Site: brandenburg
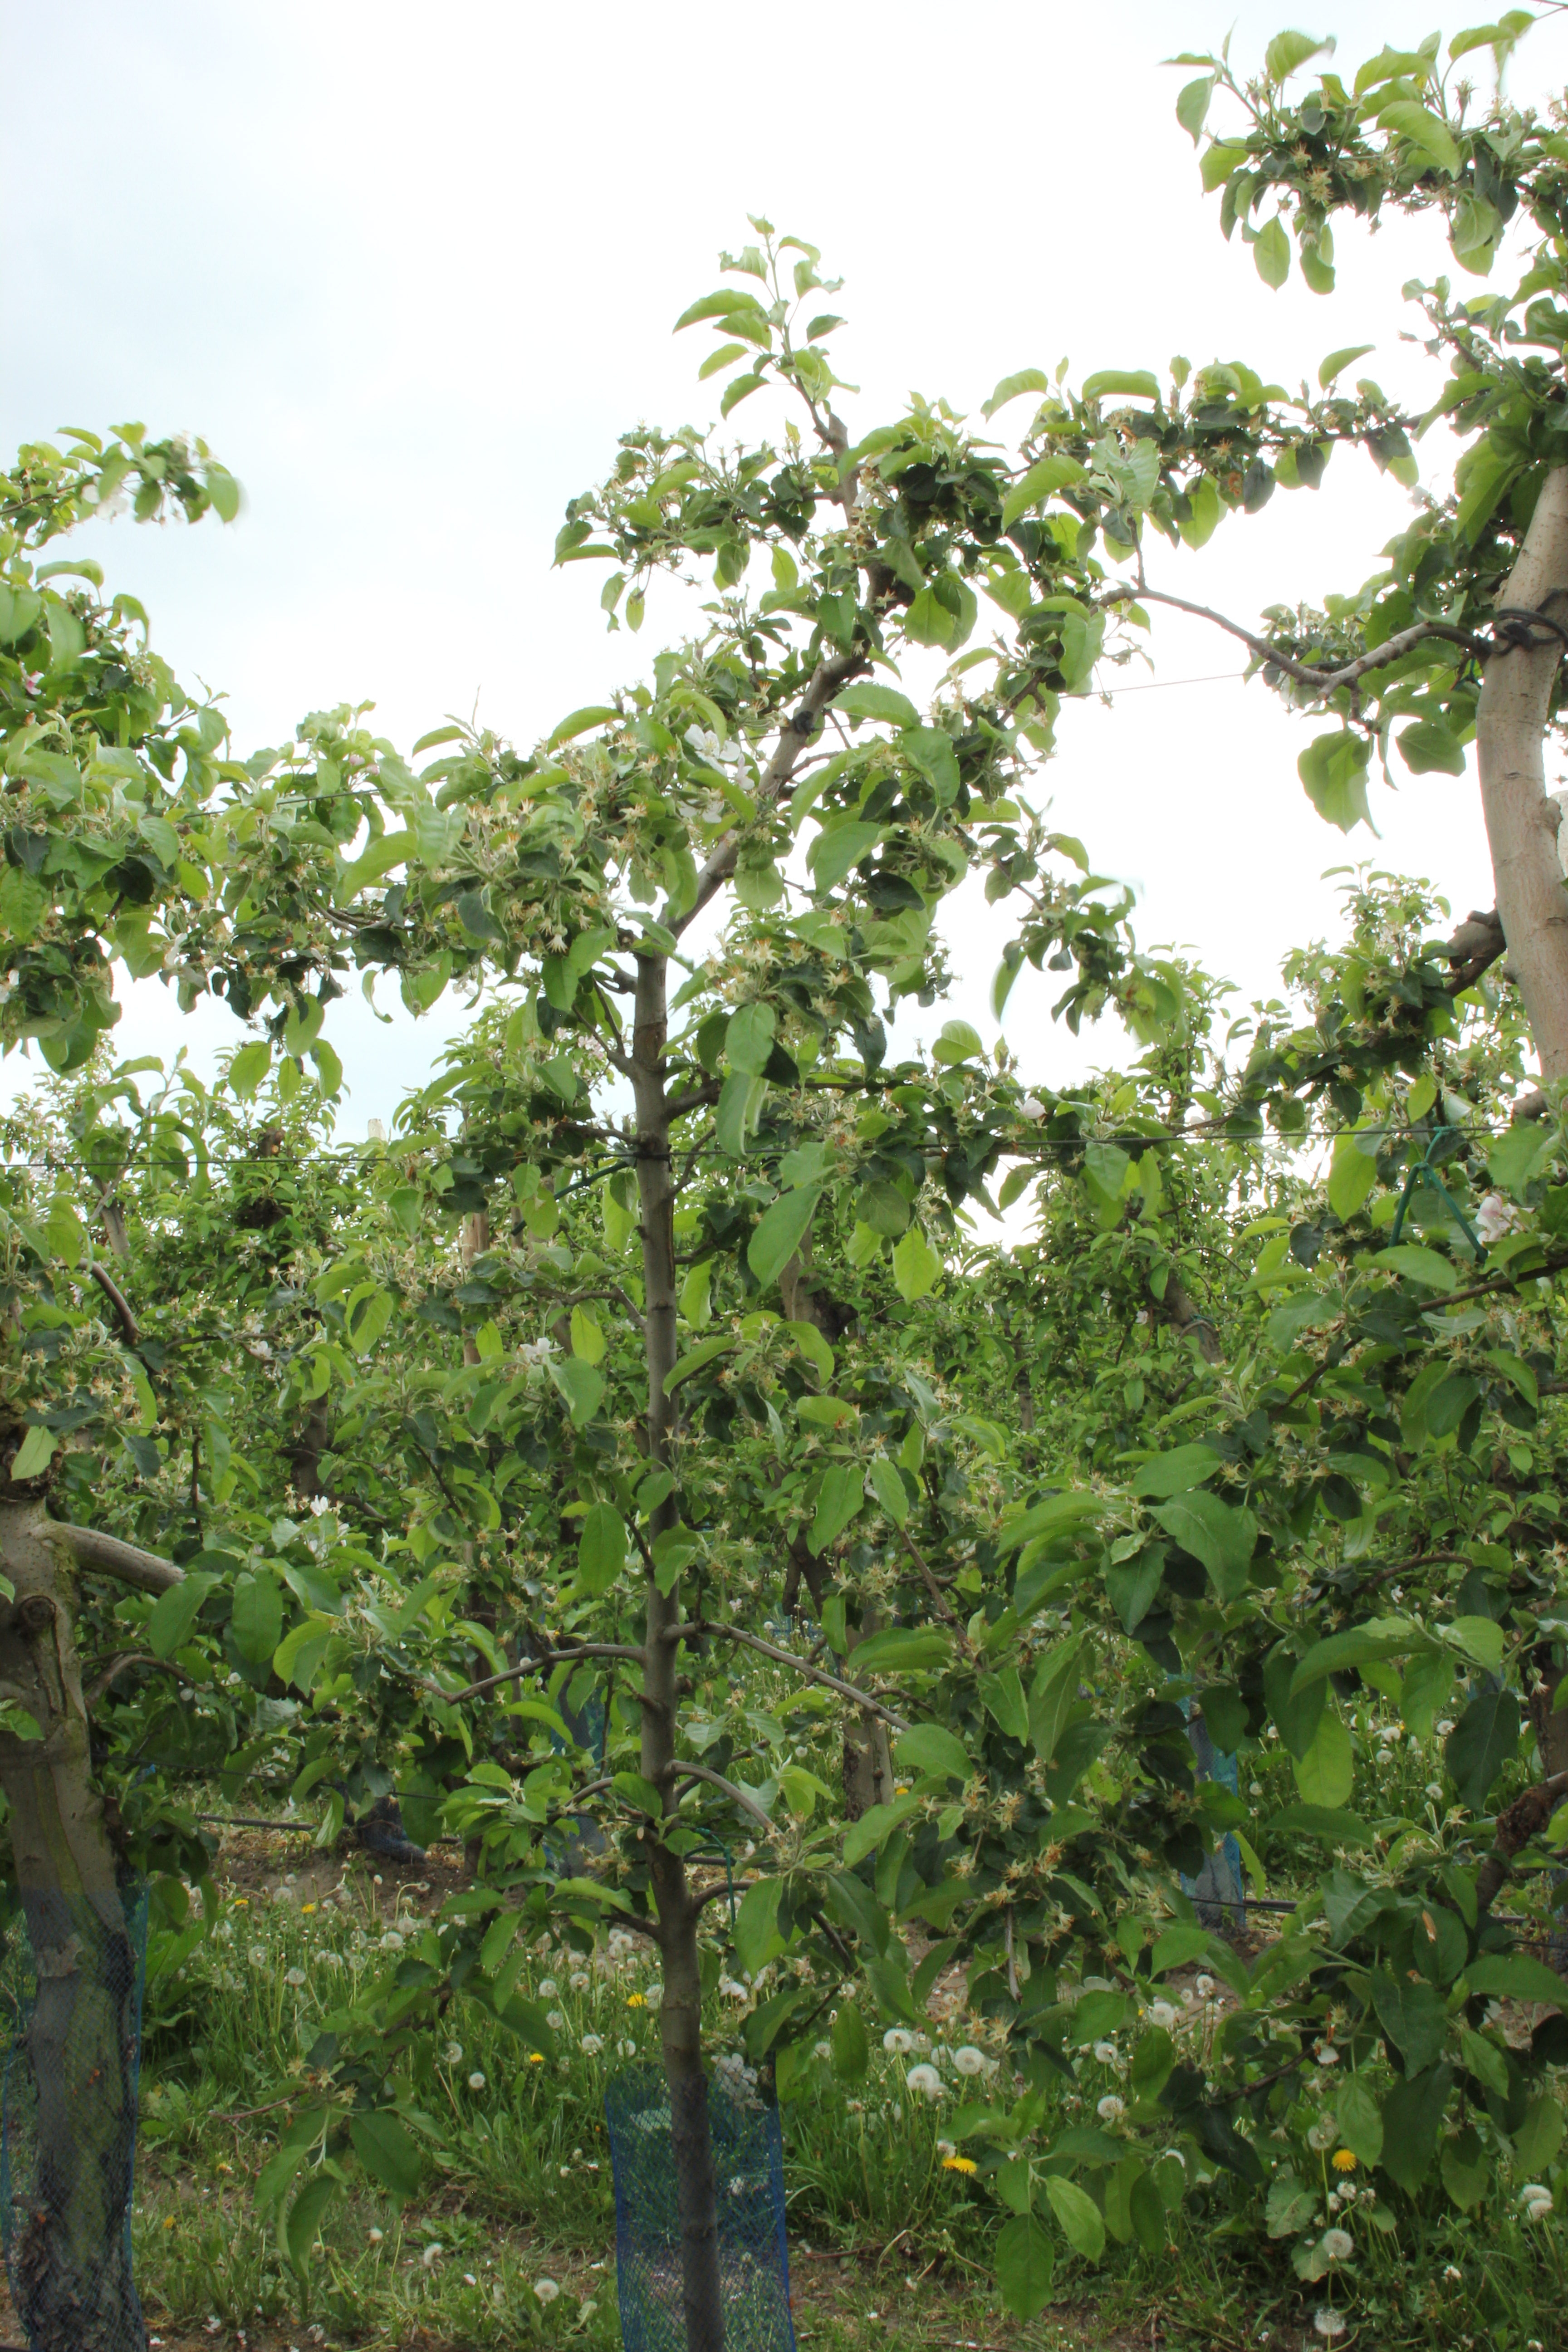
Growth stage (BBCH 67): Flowering